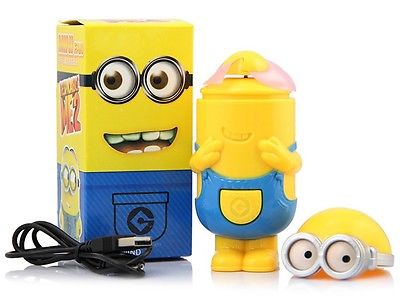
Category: fan